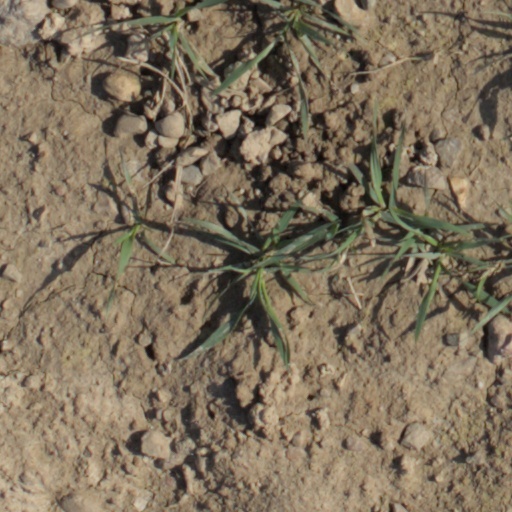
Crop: wheat